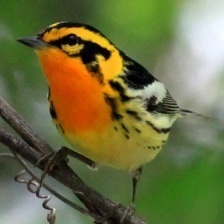
Species: BLACKBURNIAM WARBLER
Scientific name: SETOPHAGA FUSCA